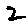
Label: 2